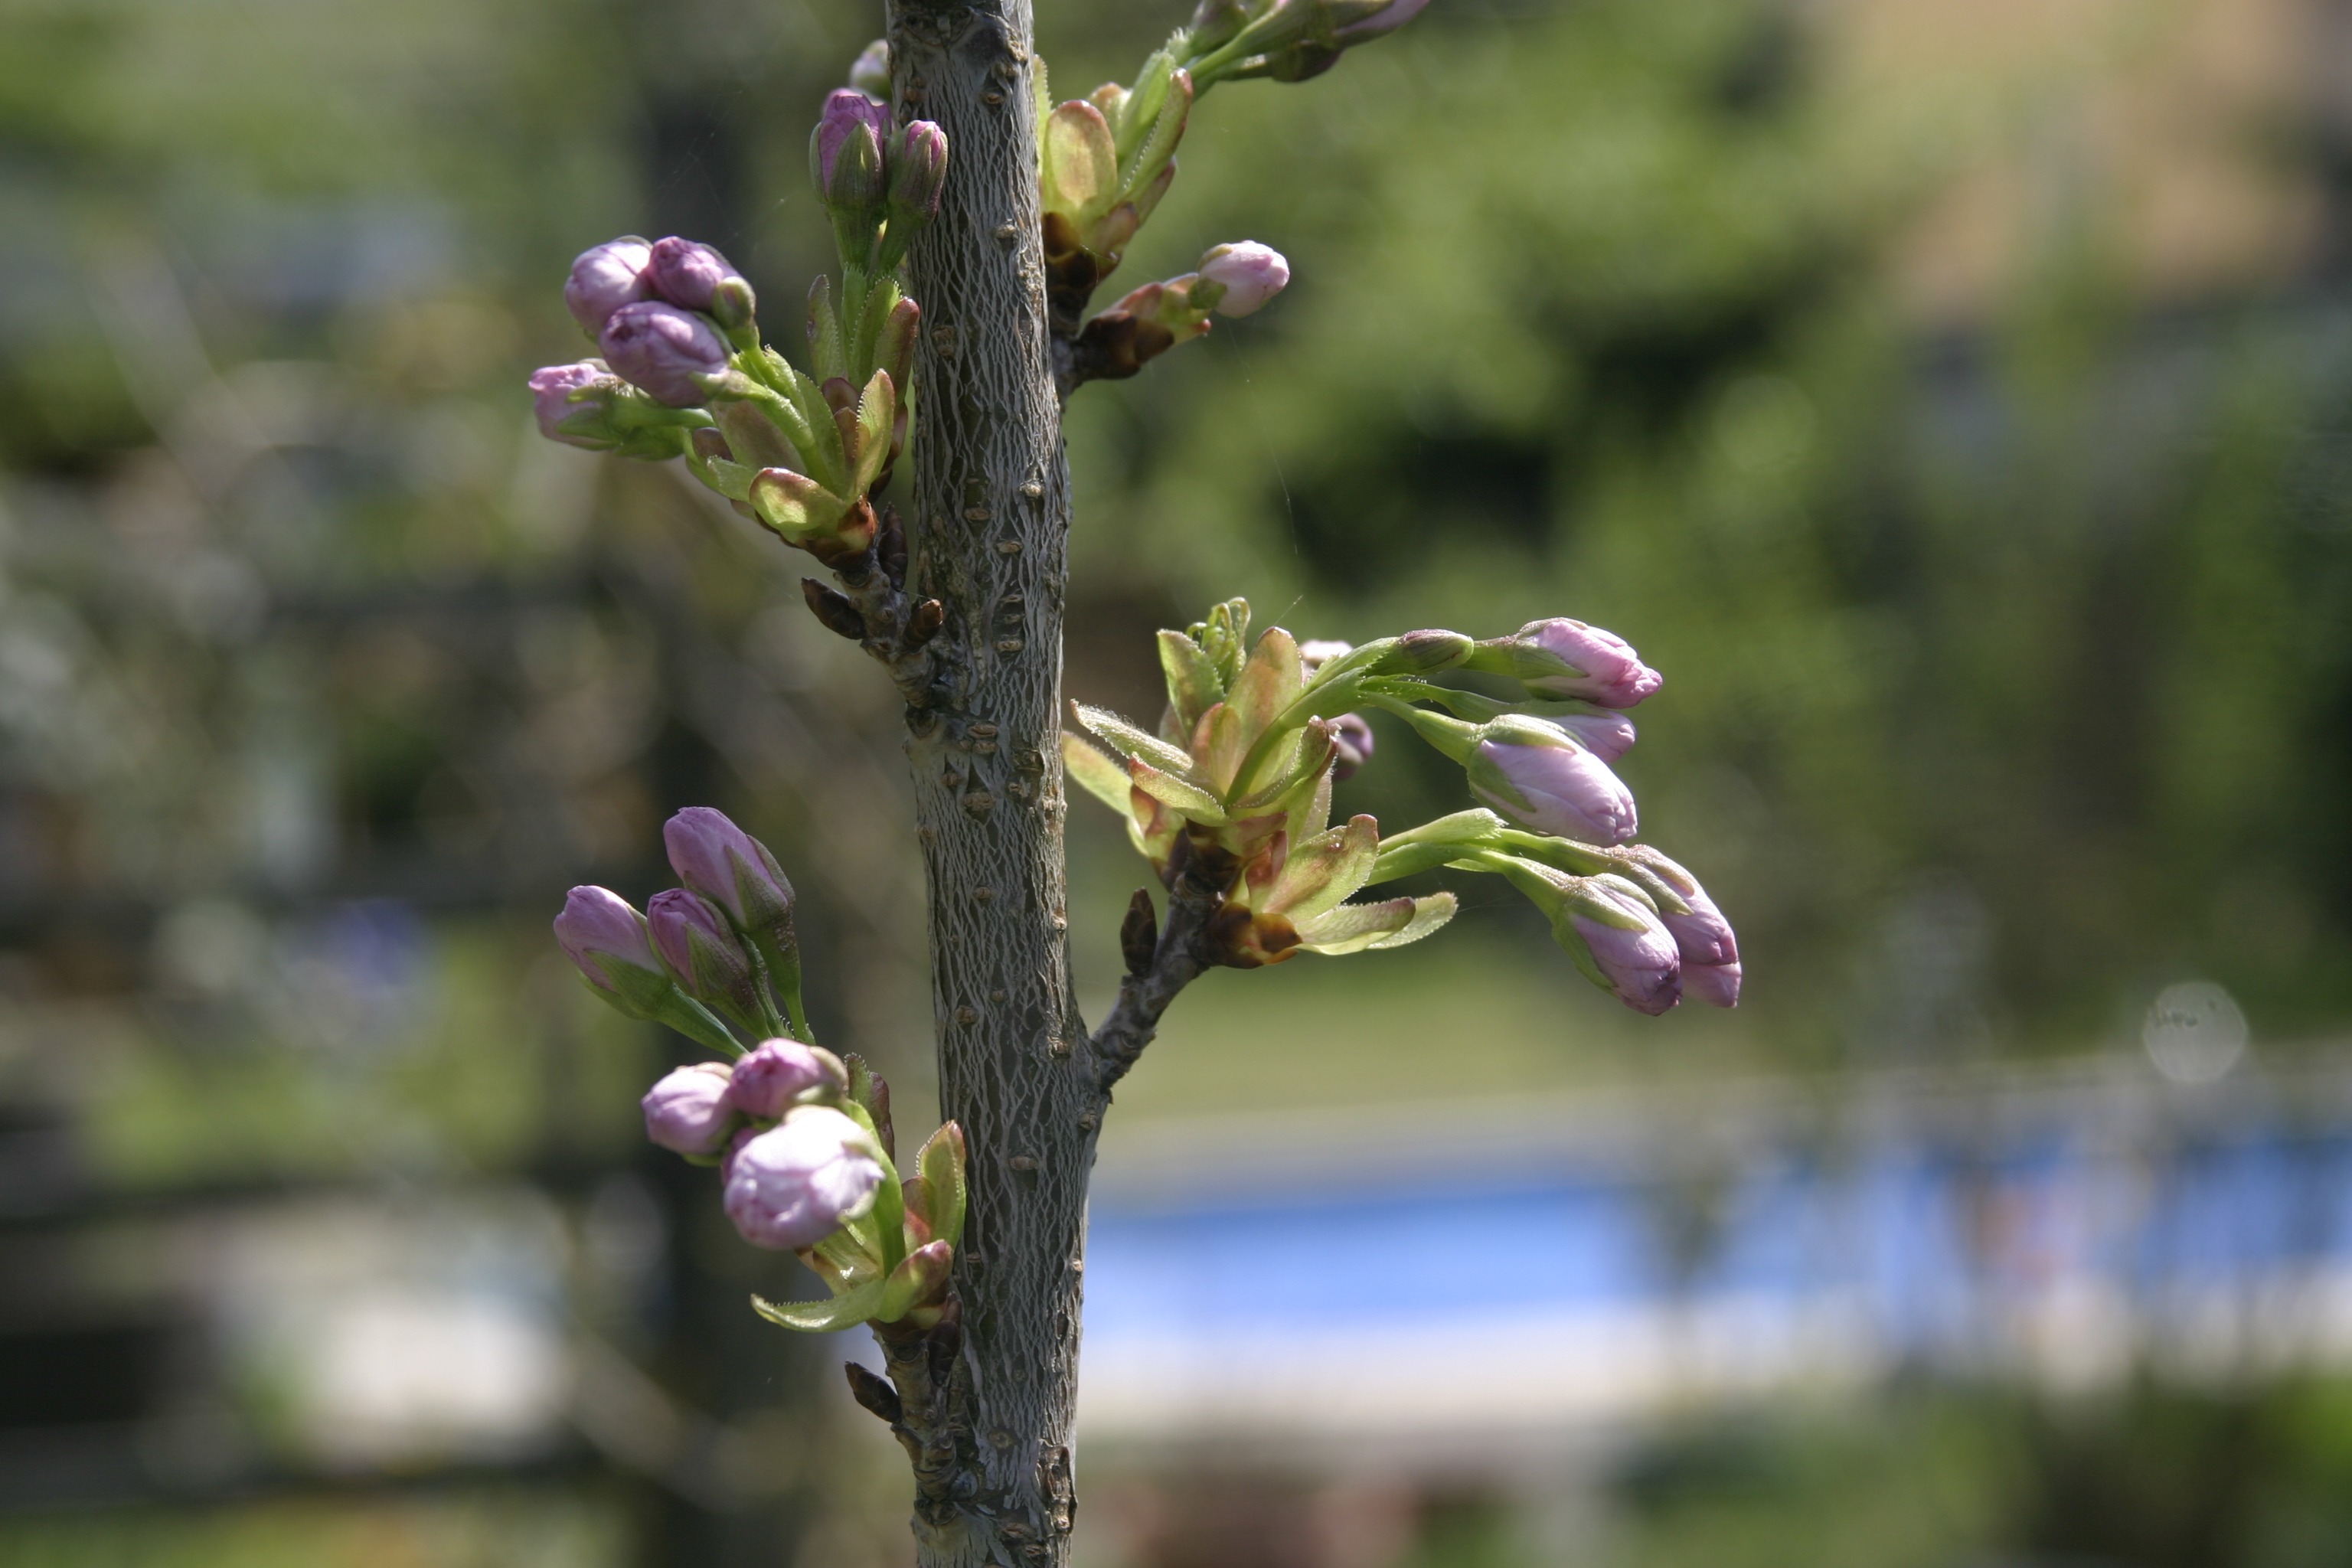
tree, nature, branch, blossom, plant, sunshine, leaf, flower, bloom, food, spring, herb, produce, botany, garden, close, flora, wildflower, shrub, bud, macro photography, sunny day, flowering plant, plant stem, land plant